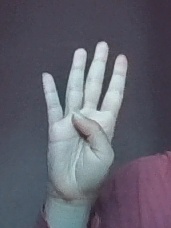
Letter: kaaf